Sheshan station

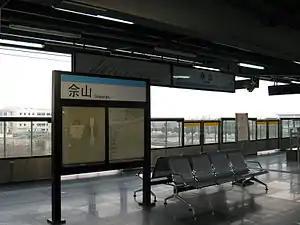
Station platform

Sheshan is the name of an elevated station on Shanghai Metro Line 9. It is located near Sheshan Hill. Sheshan Station serves as a rush hour terminus of some trains on Line 9.